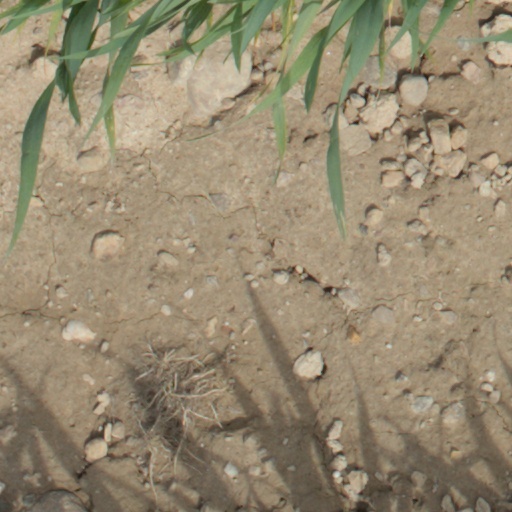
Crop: wheat